Telluride, Colorado

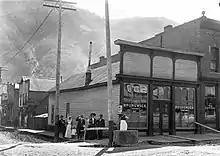
Brunswick Saloon, Telluride, circa 1900

Telluride is served by Telluride Regional Airport. Scheduled flight options are limited, due to the airport's somewhat short runway and frequent closures under bad weather, so most passengers going to Telluride use Montrose Regional Airport, to the north.